Gero

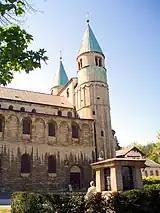
The church of St. Cyriakus at Gernrode

Gero had a close relationship to Otto I. Otto was godfather to Gero's eldest son, Siegfried, and he granted Siegfried the "villae" of Egeln and Westeregeln in the Schwabengau in 941. As an act of devotion, Gero made a pilgrimage to Rome in 959 after Siegfried's death. In Siegfried's name, in 960, he also founded a Romanesque collegiate church, St Cyriakus, and the abbey of Gernrode, in a forest named after him, "Geronisrode" (Gernrode), and left a large part of his great wealth to it on his death. The church and abbey were dedicated to St. Cyriacus, and the abbey was a convent, housing nuns and canonesses.